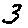
Label: 3